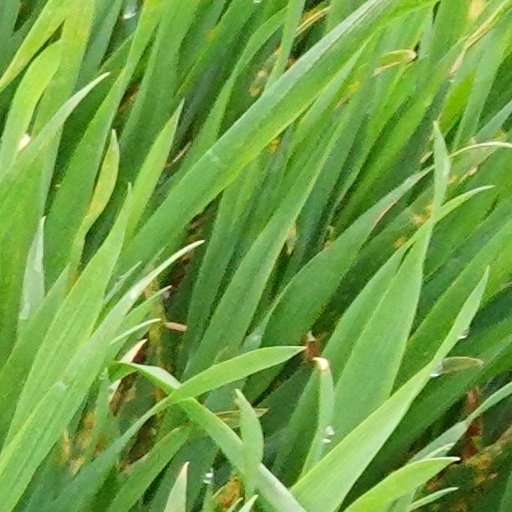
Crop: wheat